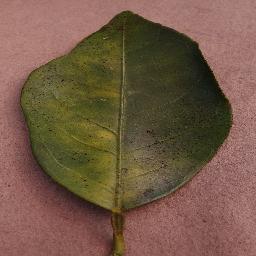
Label: Orange___Haunglongbing_(Citrus_greening)